Víctor Arano

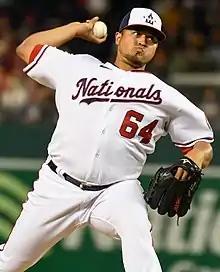
Arano with the Washington Nationals in 2022

Víctor Teodoro Arano Armas (born February 7, 1995) is a Mexican professional baseball pitcher who is a free agent. He has previously played in Major League Baseball (MLB) for Philadelphia Phillies and Washington Nationals.